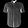
Label: Shirt